Confederate war finance

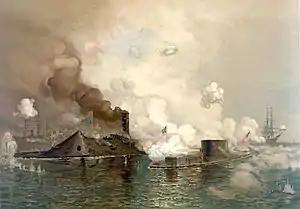
USS "Monitor" in action with CSS "Virginia", March 9, 1862. The Union blockade seriously hampered the Confederacy's ability to raise revenue through import tariffs.

In the beginning of the war, the majority of finance for the Southern government came via duties on international trade. The import tariff, enacted in May 1861, was set at 12.5% and it roughly matched in coverage the previously existing Federal tariff, the Tariff of 1857. Between February 17 and May 1 of 1861, 65% of all government revenue was raised from the import tariff.